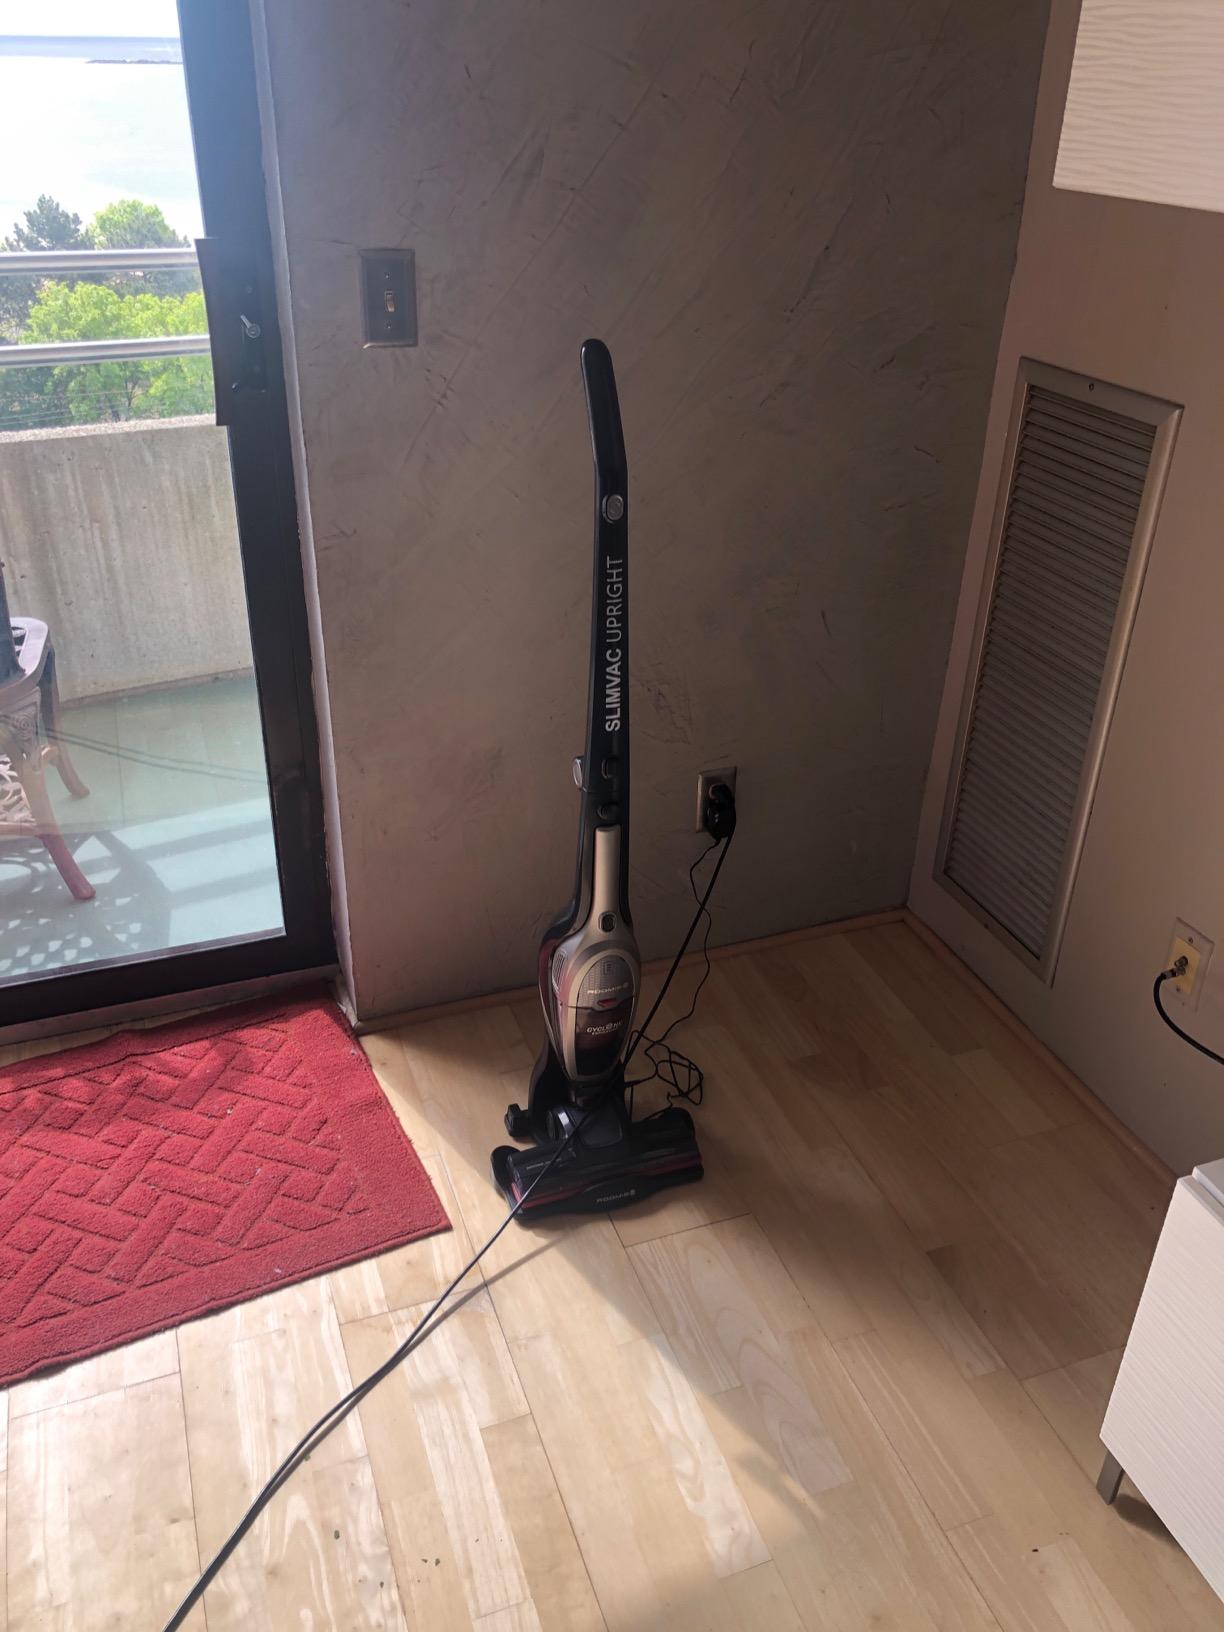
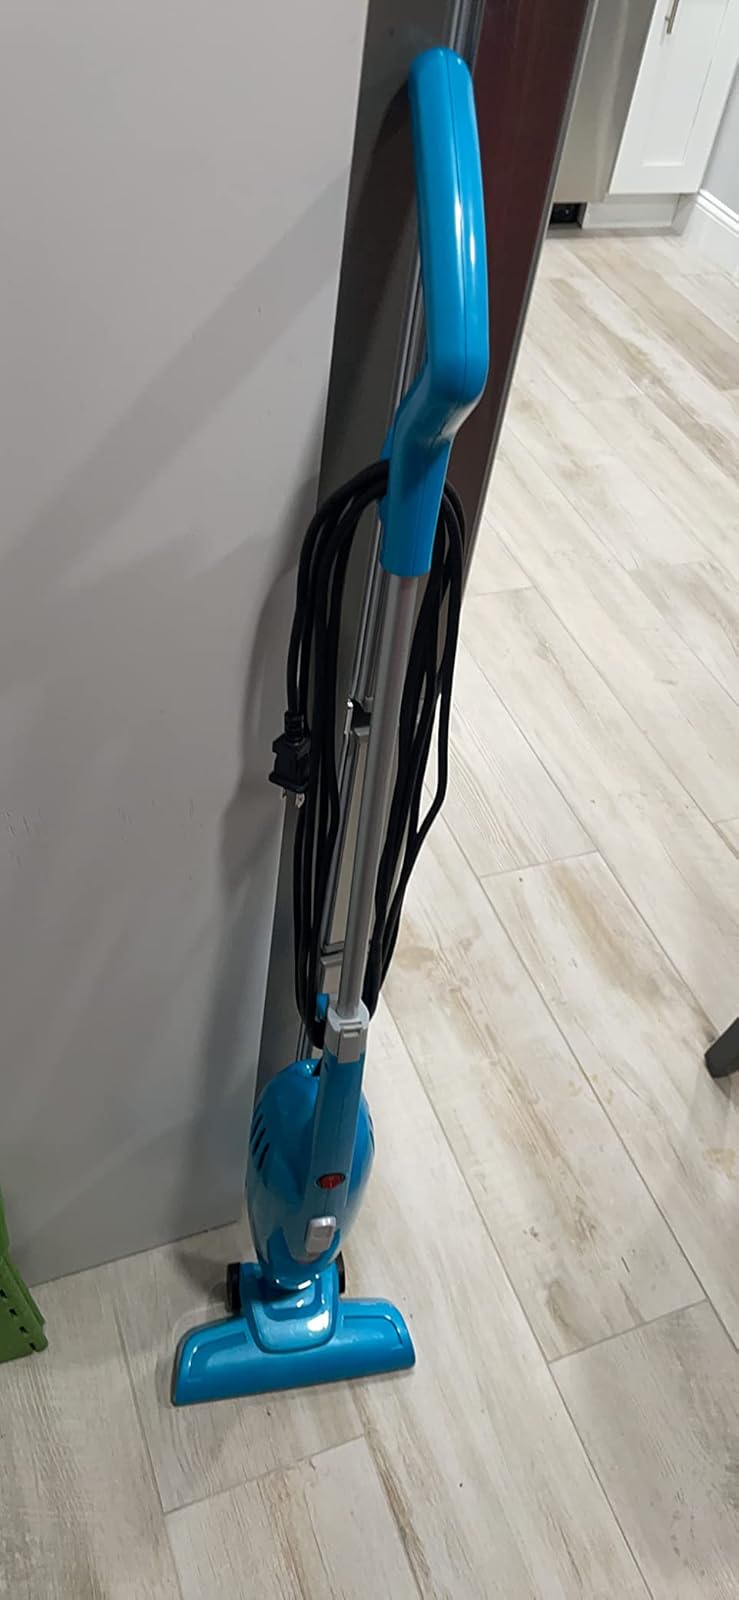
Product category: items_vacuum
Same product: no